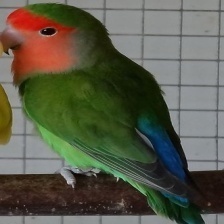
Species: ROSY FACED LOVEBIRD
Scientific name: AGAPORNIS ROSEICOLLIS